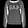
Label: Pullover